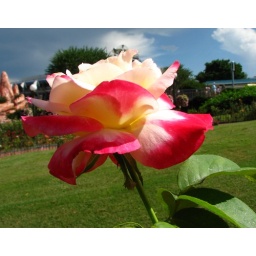
Seen in the plaza rose garden to the right of cinderella's castle